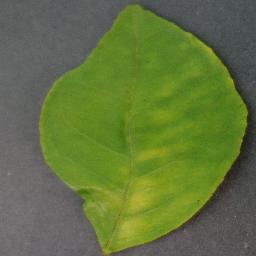
Label: Orange___Haunglongbing_(Citrus_greening)